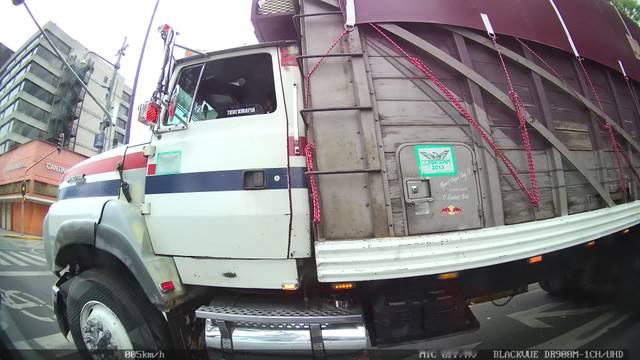
Region: Mexico
Coordinates: 19.424, -99.14